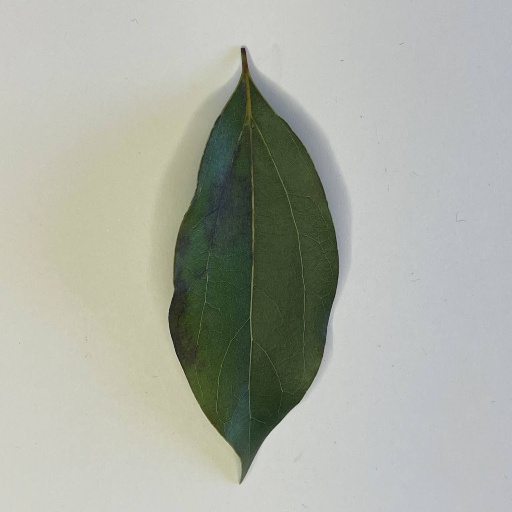
Species: Camphor
Leaf condition: Bacterial Spot